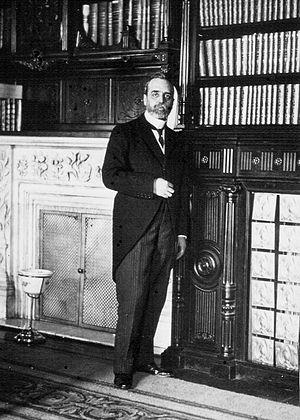
José Sánchez Guerra (1859-1935), homme politique espagnol.
Cet article dresse la liste des présidents du gouvernement d’Espagne ou leur équivalent depuis 1705.